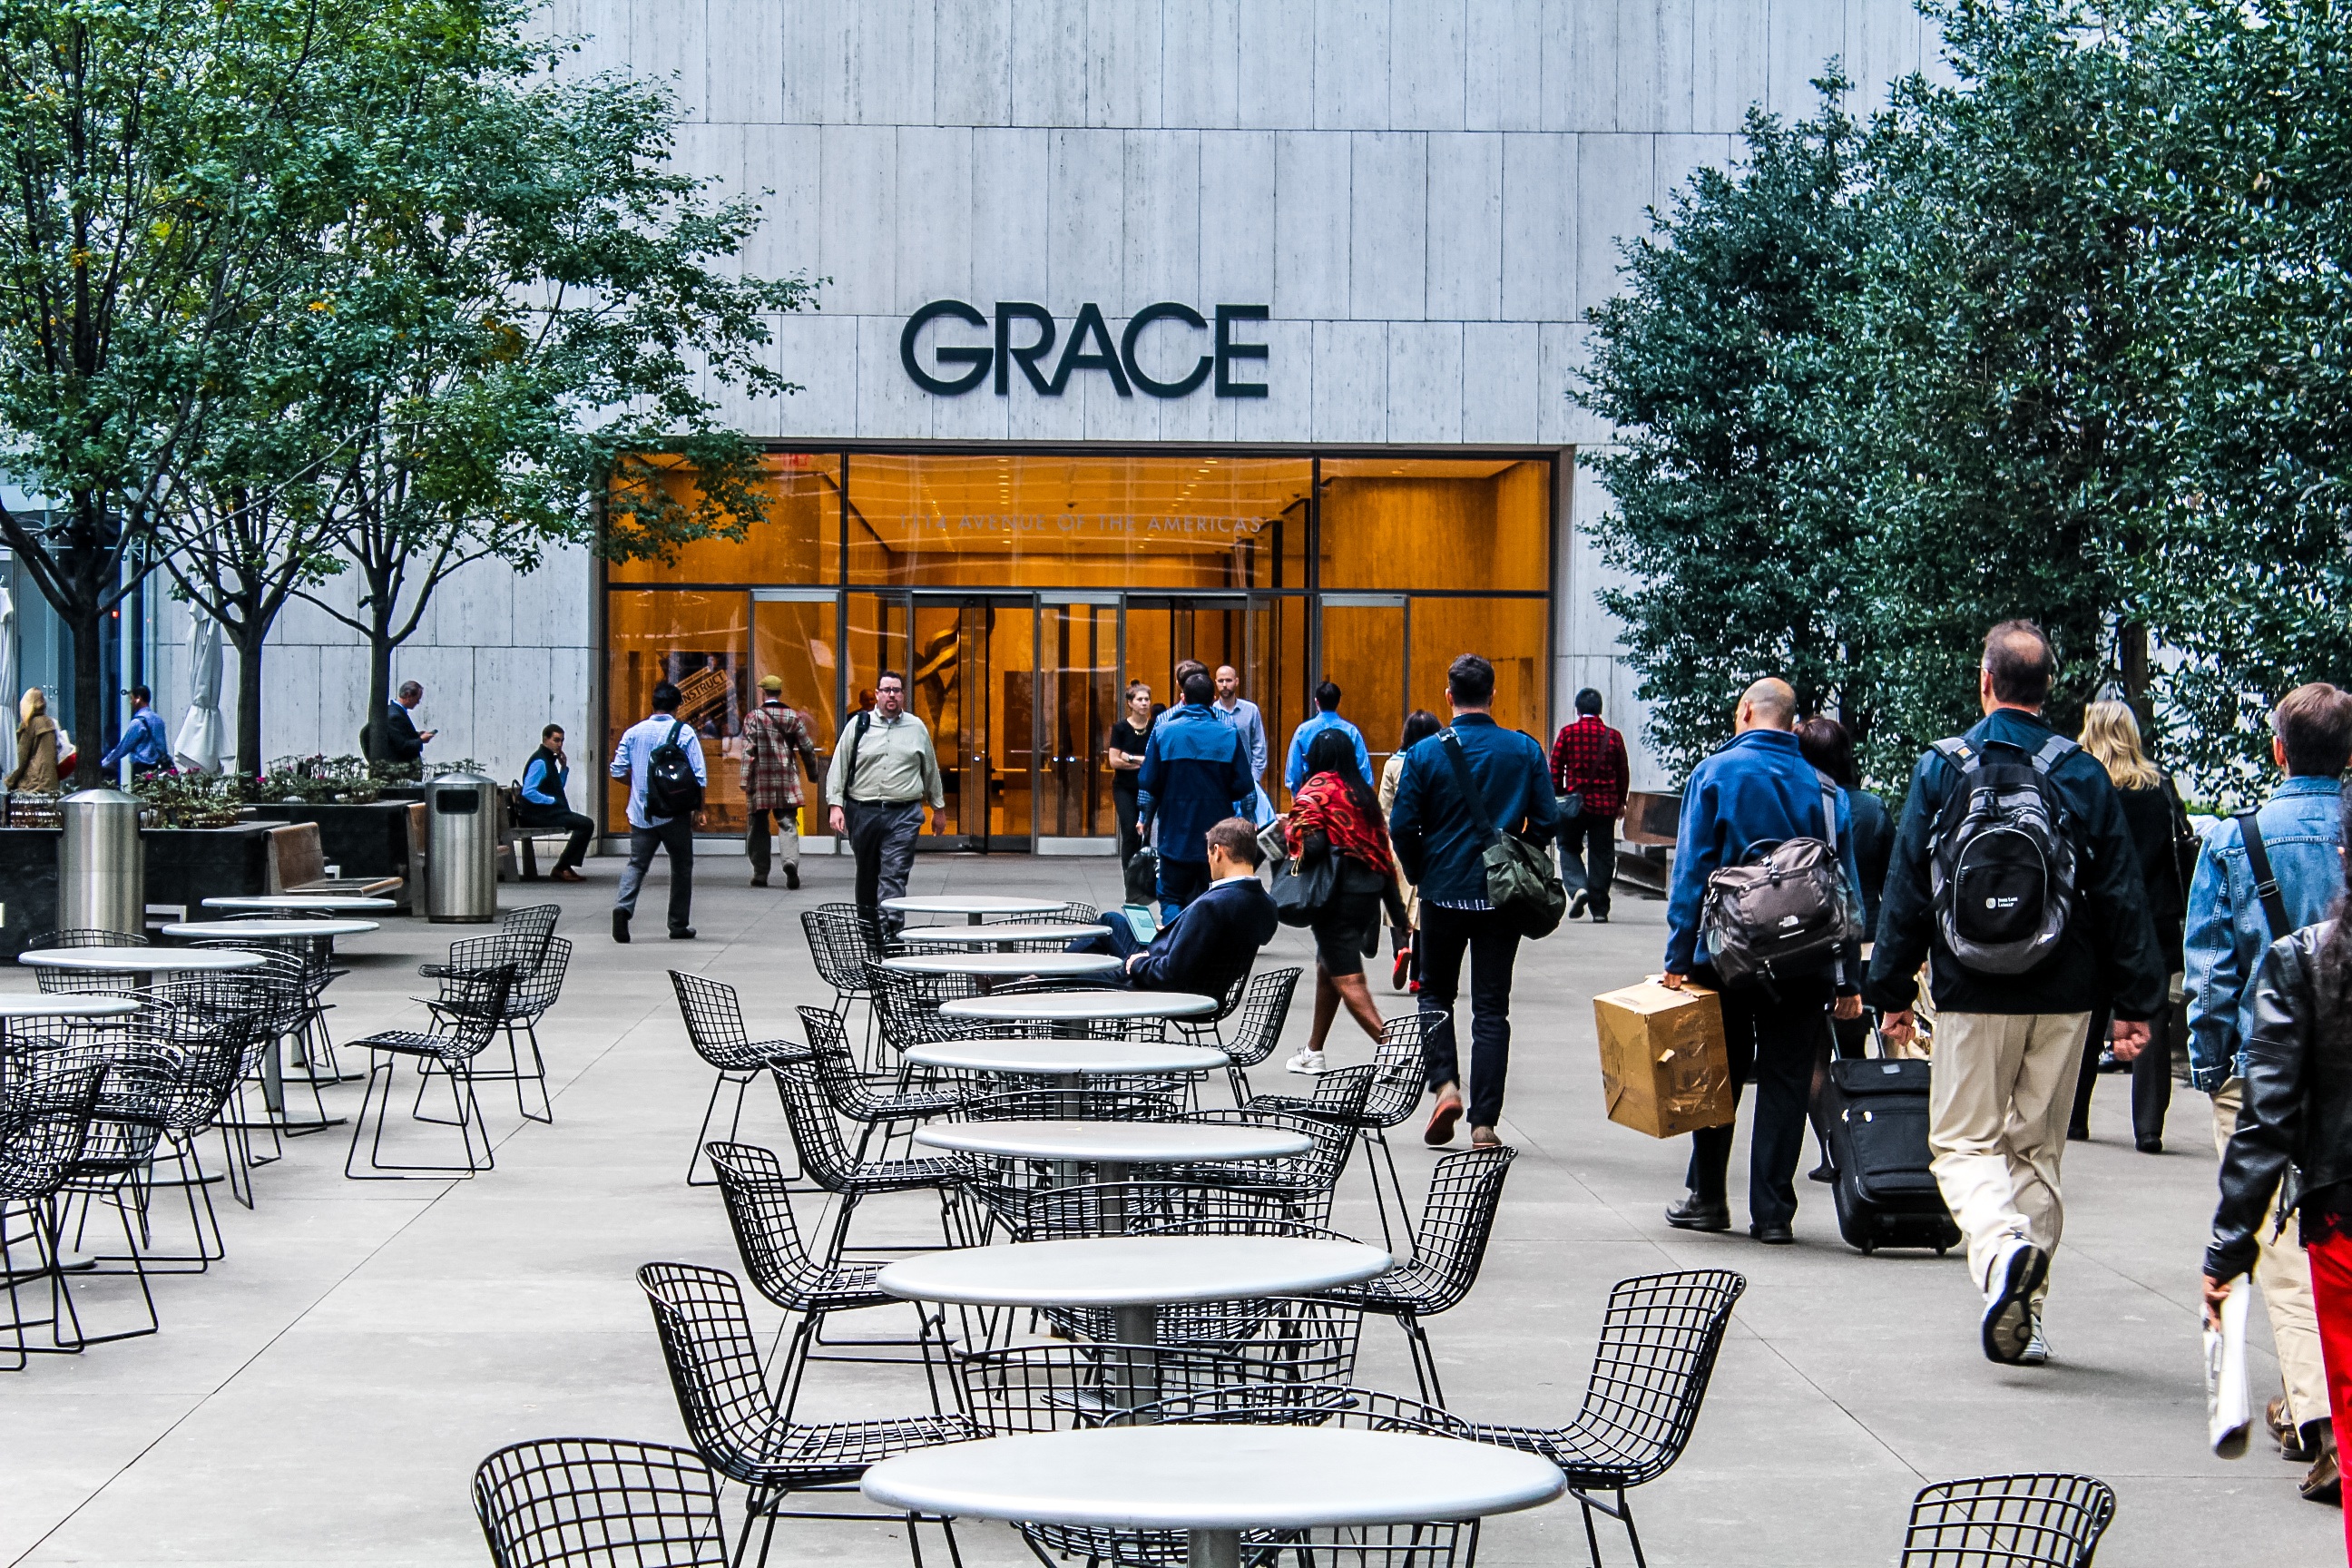
pedestrian, walking, people, shopping, shopping center, shopping centre